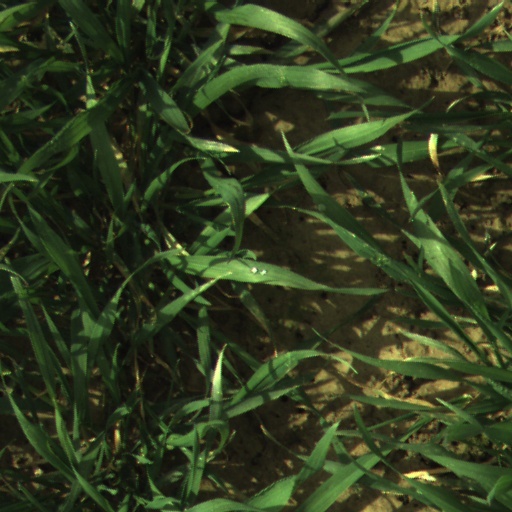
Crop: wheat